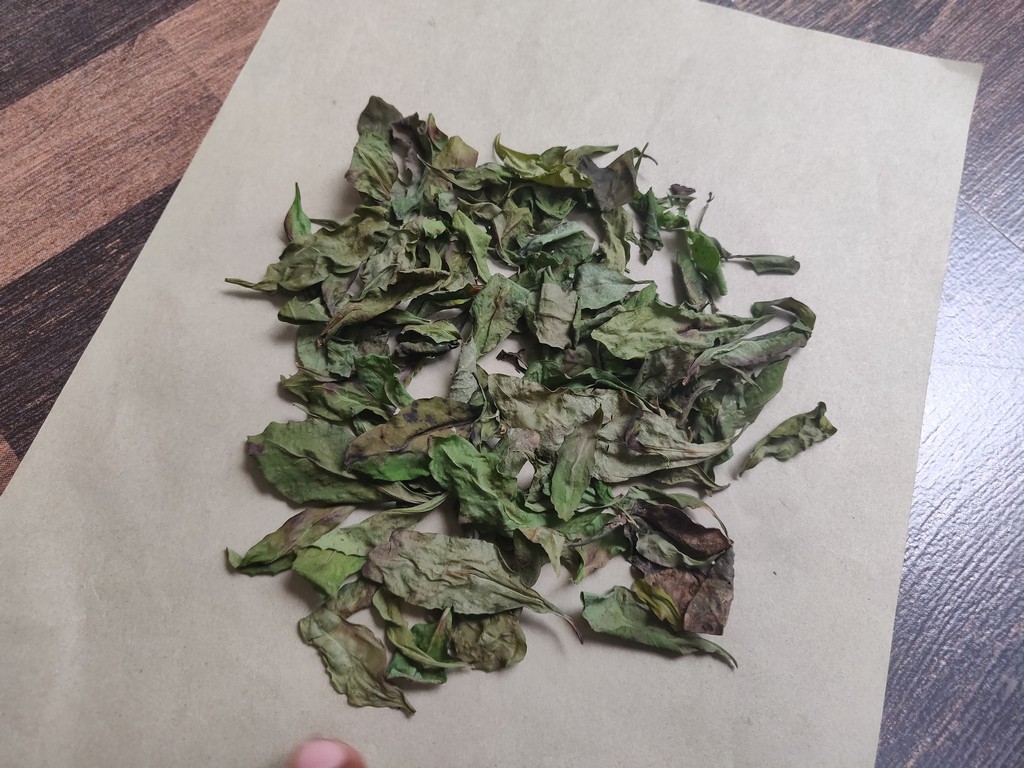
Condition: Dried
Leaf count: multiple
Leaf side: unknown